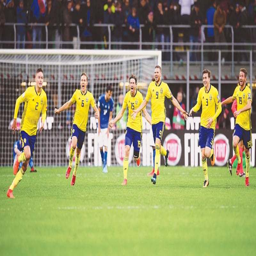
players revel in their qualification after their playoff against country .